Jervis Bay Territory

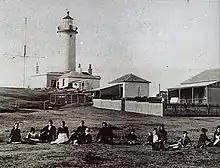
Settlers in the Jervis Bay Village in the late 19th century. The now ruined Cape St George Lighthouse can be seen in the background.

Negotiations for the Federation of Australia reached three major agreements for proposed federal territories.